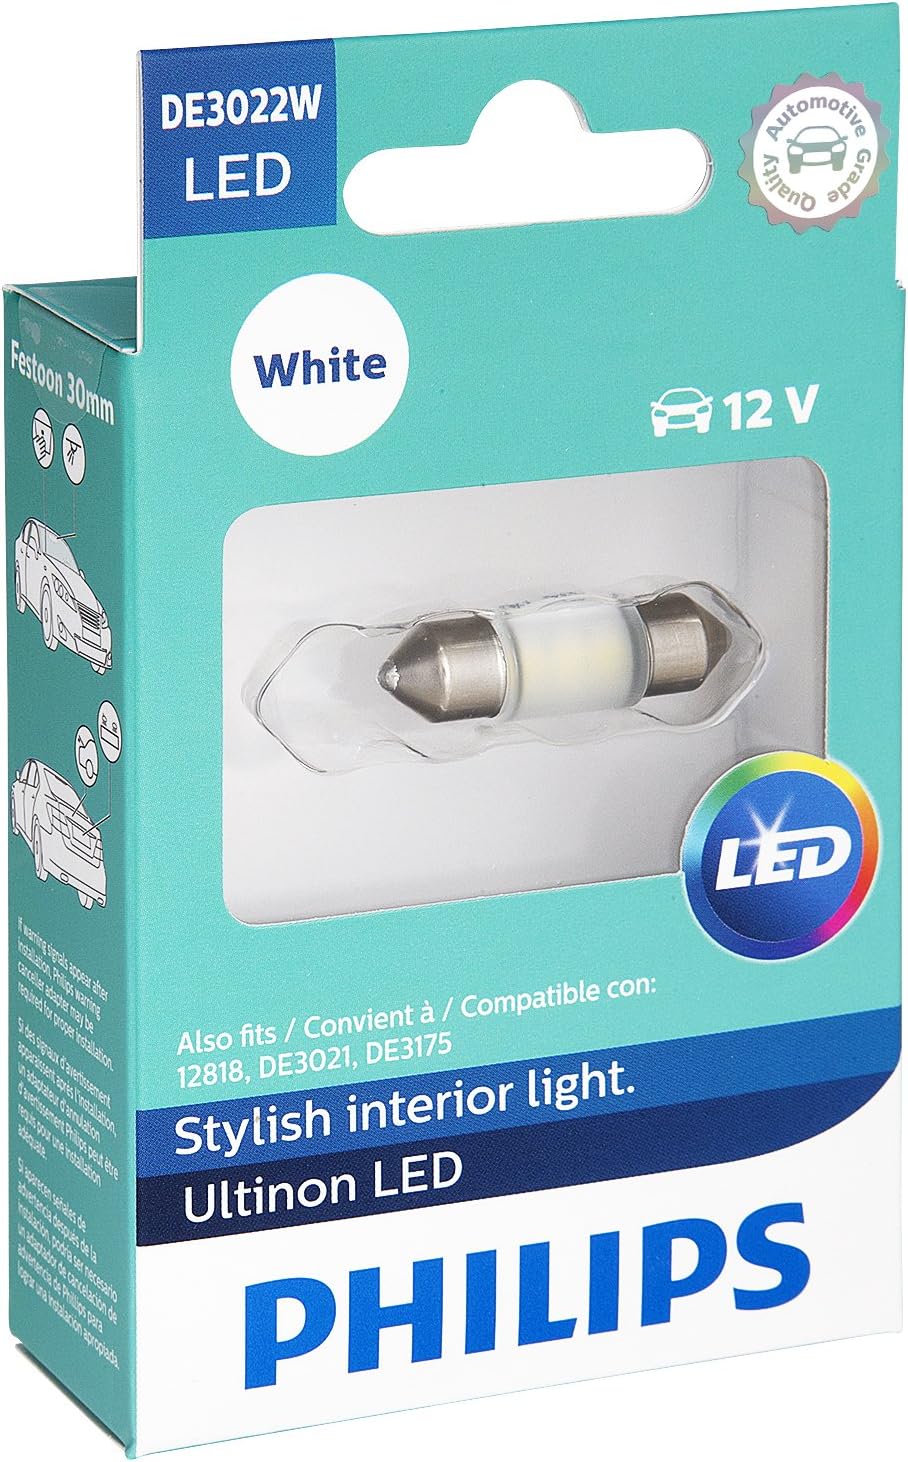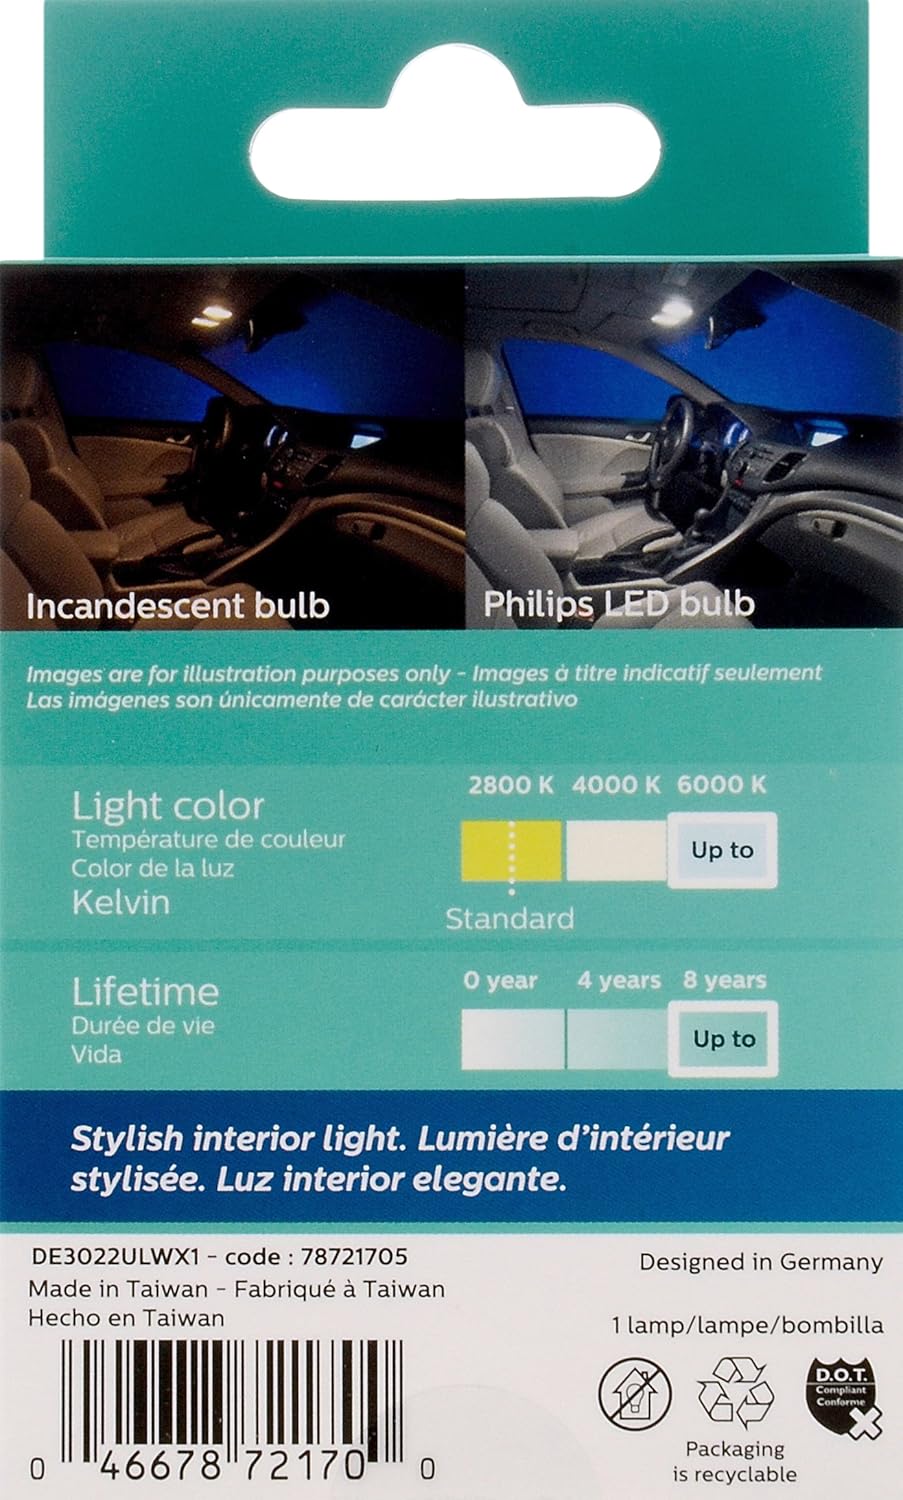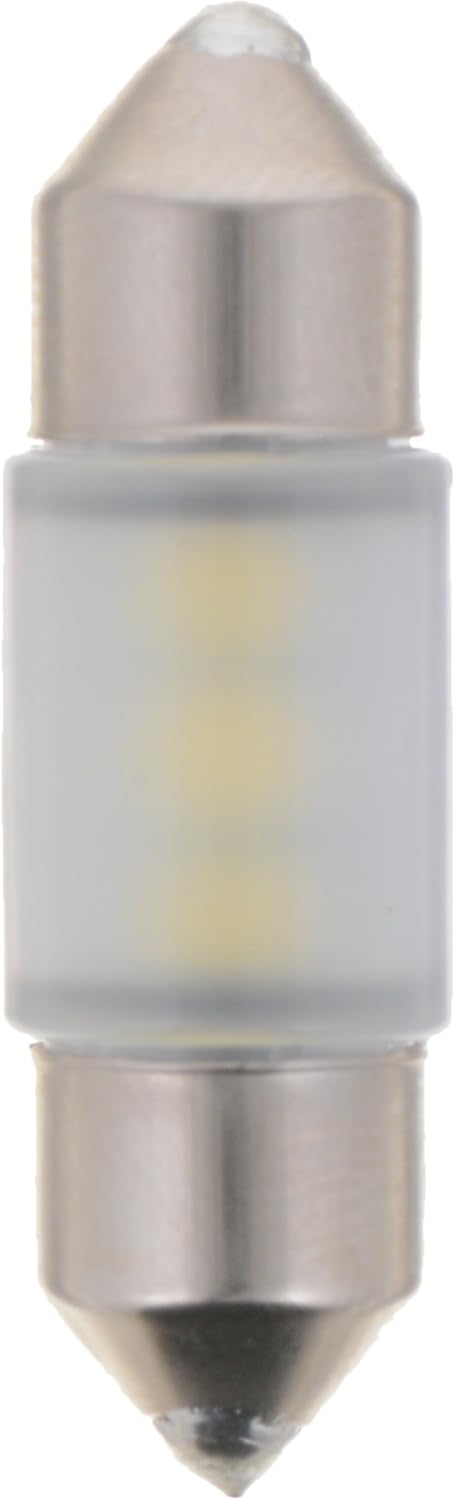
Philips DE3022WLED Ultinon LED (White), 1 Pack
Category: Automotive
Upgrade your lights, upgrade your style. Your car is an expression of who you are. Make a style statement with Philips Ultinon interior LED lights.
Features: Get a more stylish and high-tech look with 6000K bright white light. | Whether it’s your phone, your keys, or some spare change, we’ve all had to search for misplaced items in a dark car. With Philips LED interior lighting, you get a bright, uniformly diffused light. | Philips Ultinon LED lights are direct replacements for conventional bulbs. They’re easy to install and available for a wide range of interior and exterior applications. | Up to 8 year lifetime | With Philips Ultinon LEDs, your lighting will be on the cutting edge now, and for years to come.